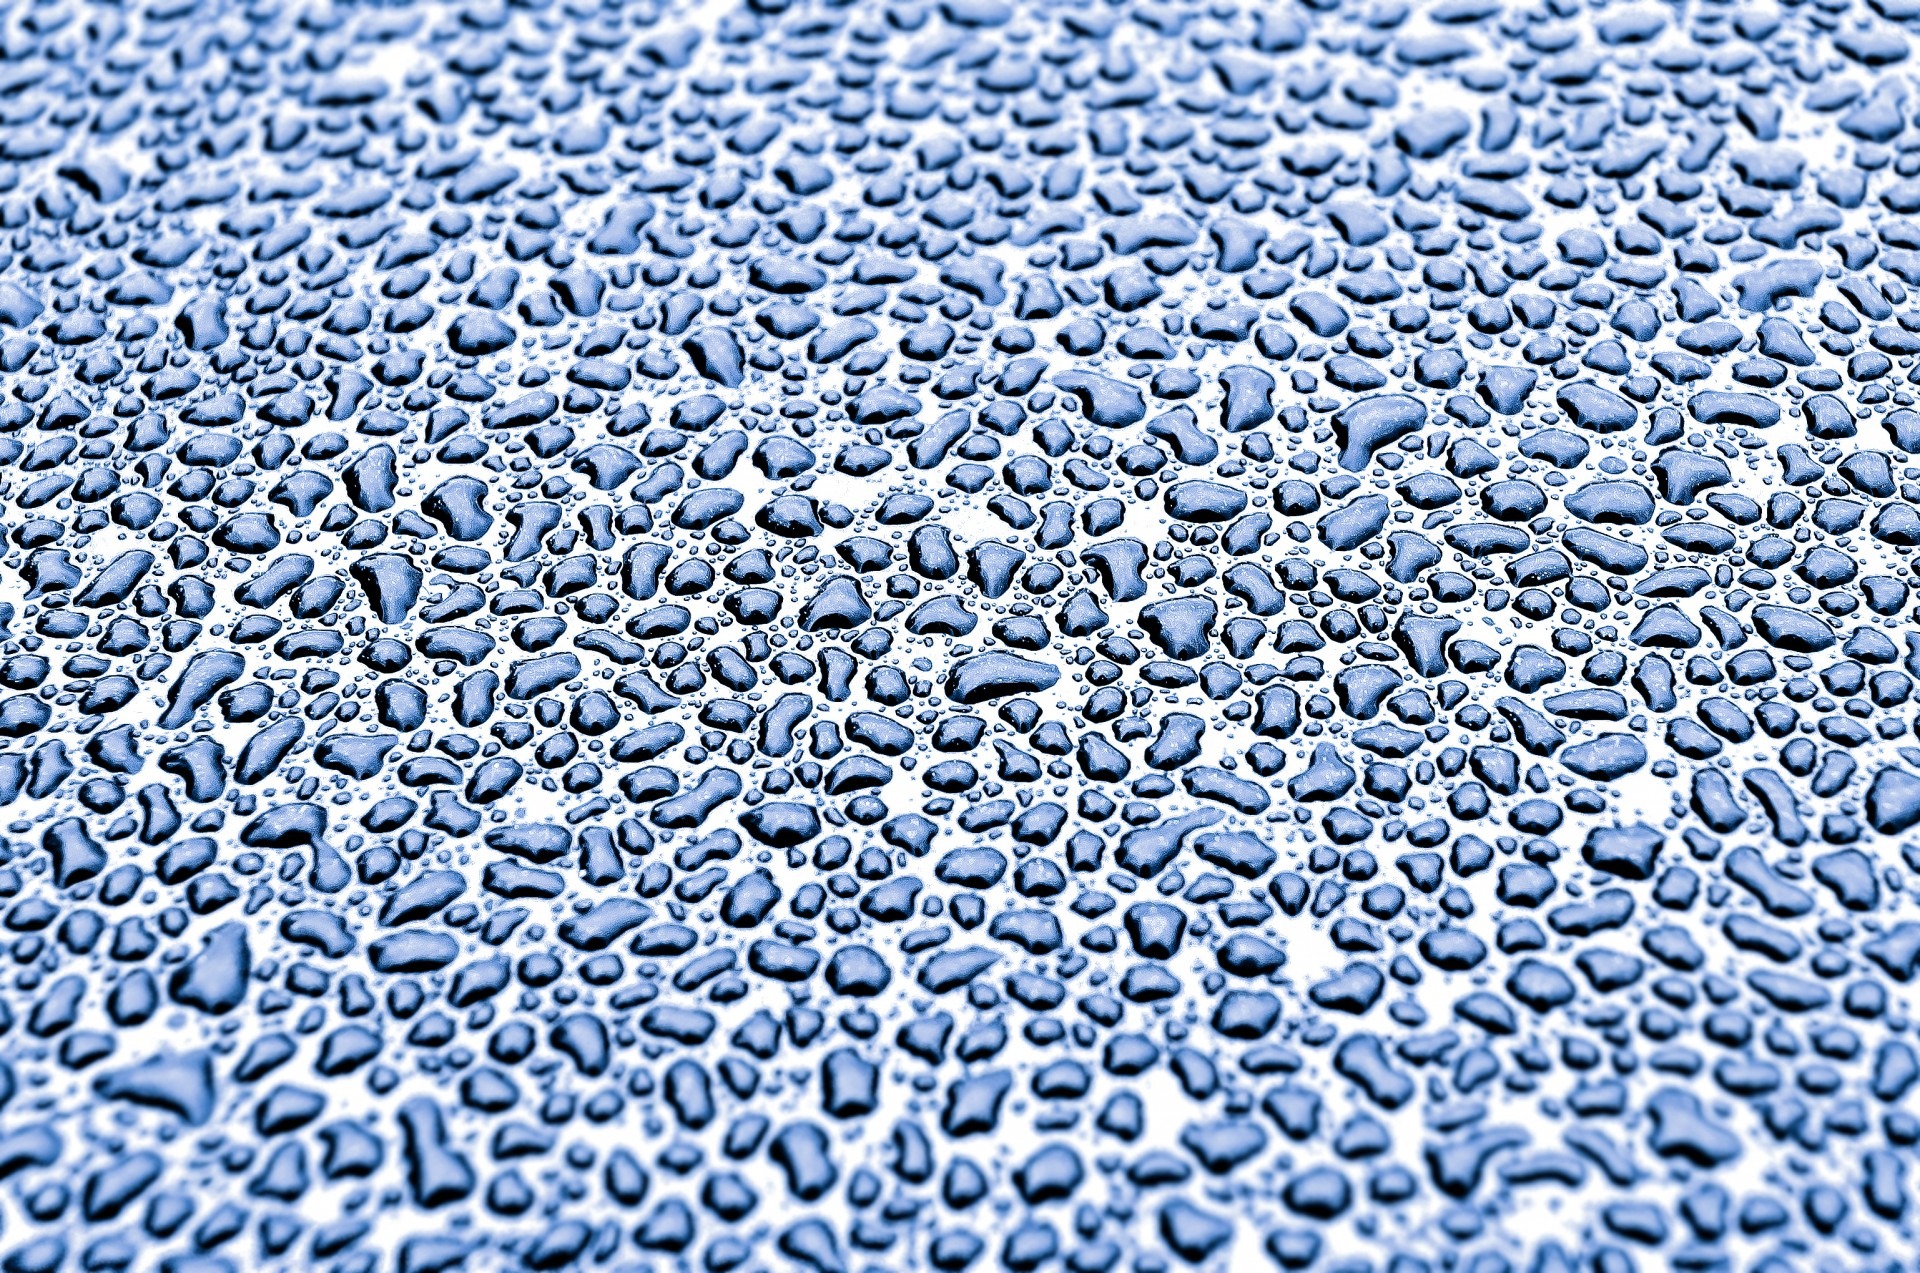
water, sand, drop, rain, frost, asphalt, pebble, soil, blue, material, background, gravel, raindrops, drops, element, flooring